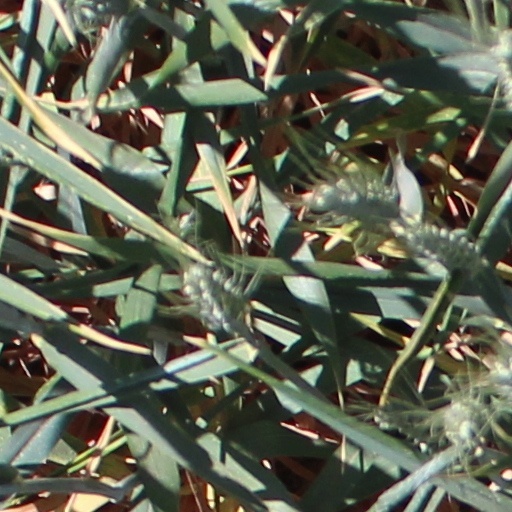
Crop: wheat